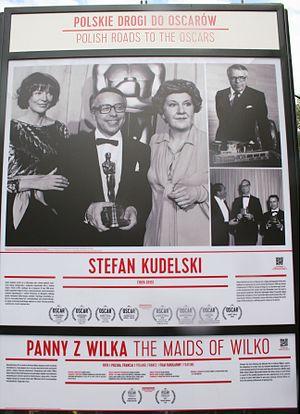
Stèle dédiée à Kudelski au Polish Film Institute
Stefan Kudelski est un ingénieur polonais, inventeur des enregistreurs de haute qualité Nagra, utilisés pour les prises de son dans le cinéma et la radio, fondateur de l'entreprise Kudelski.